Jacobo Harrotian

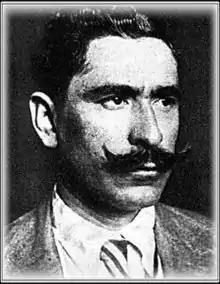

Jacobo Harootian was an Armenian-Mexican general who participated in the Mexican Revolution.